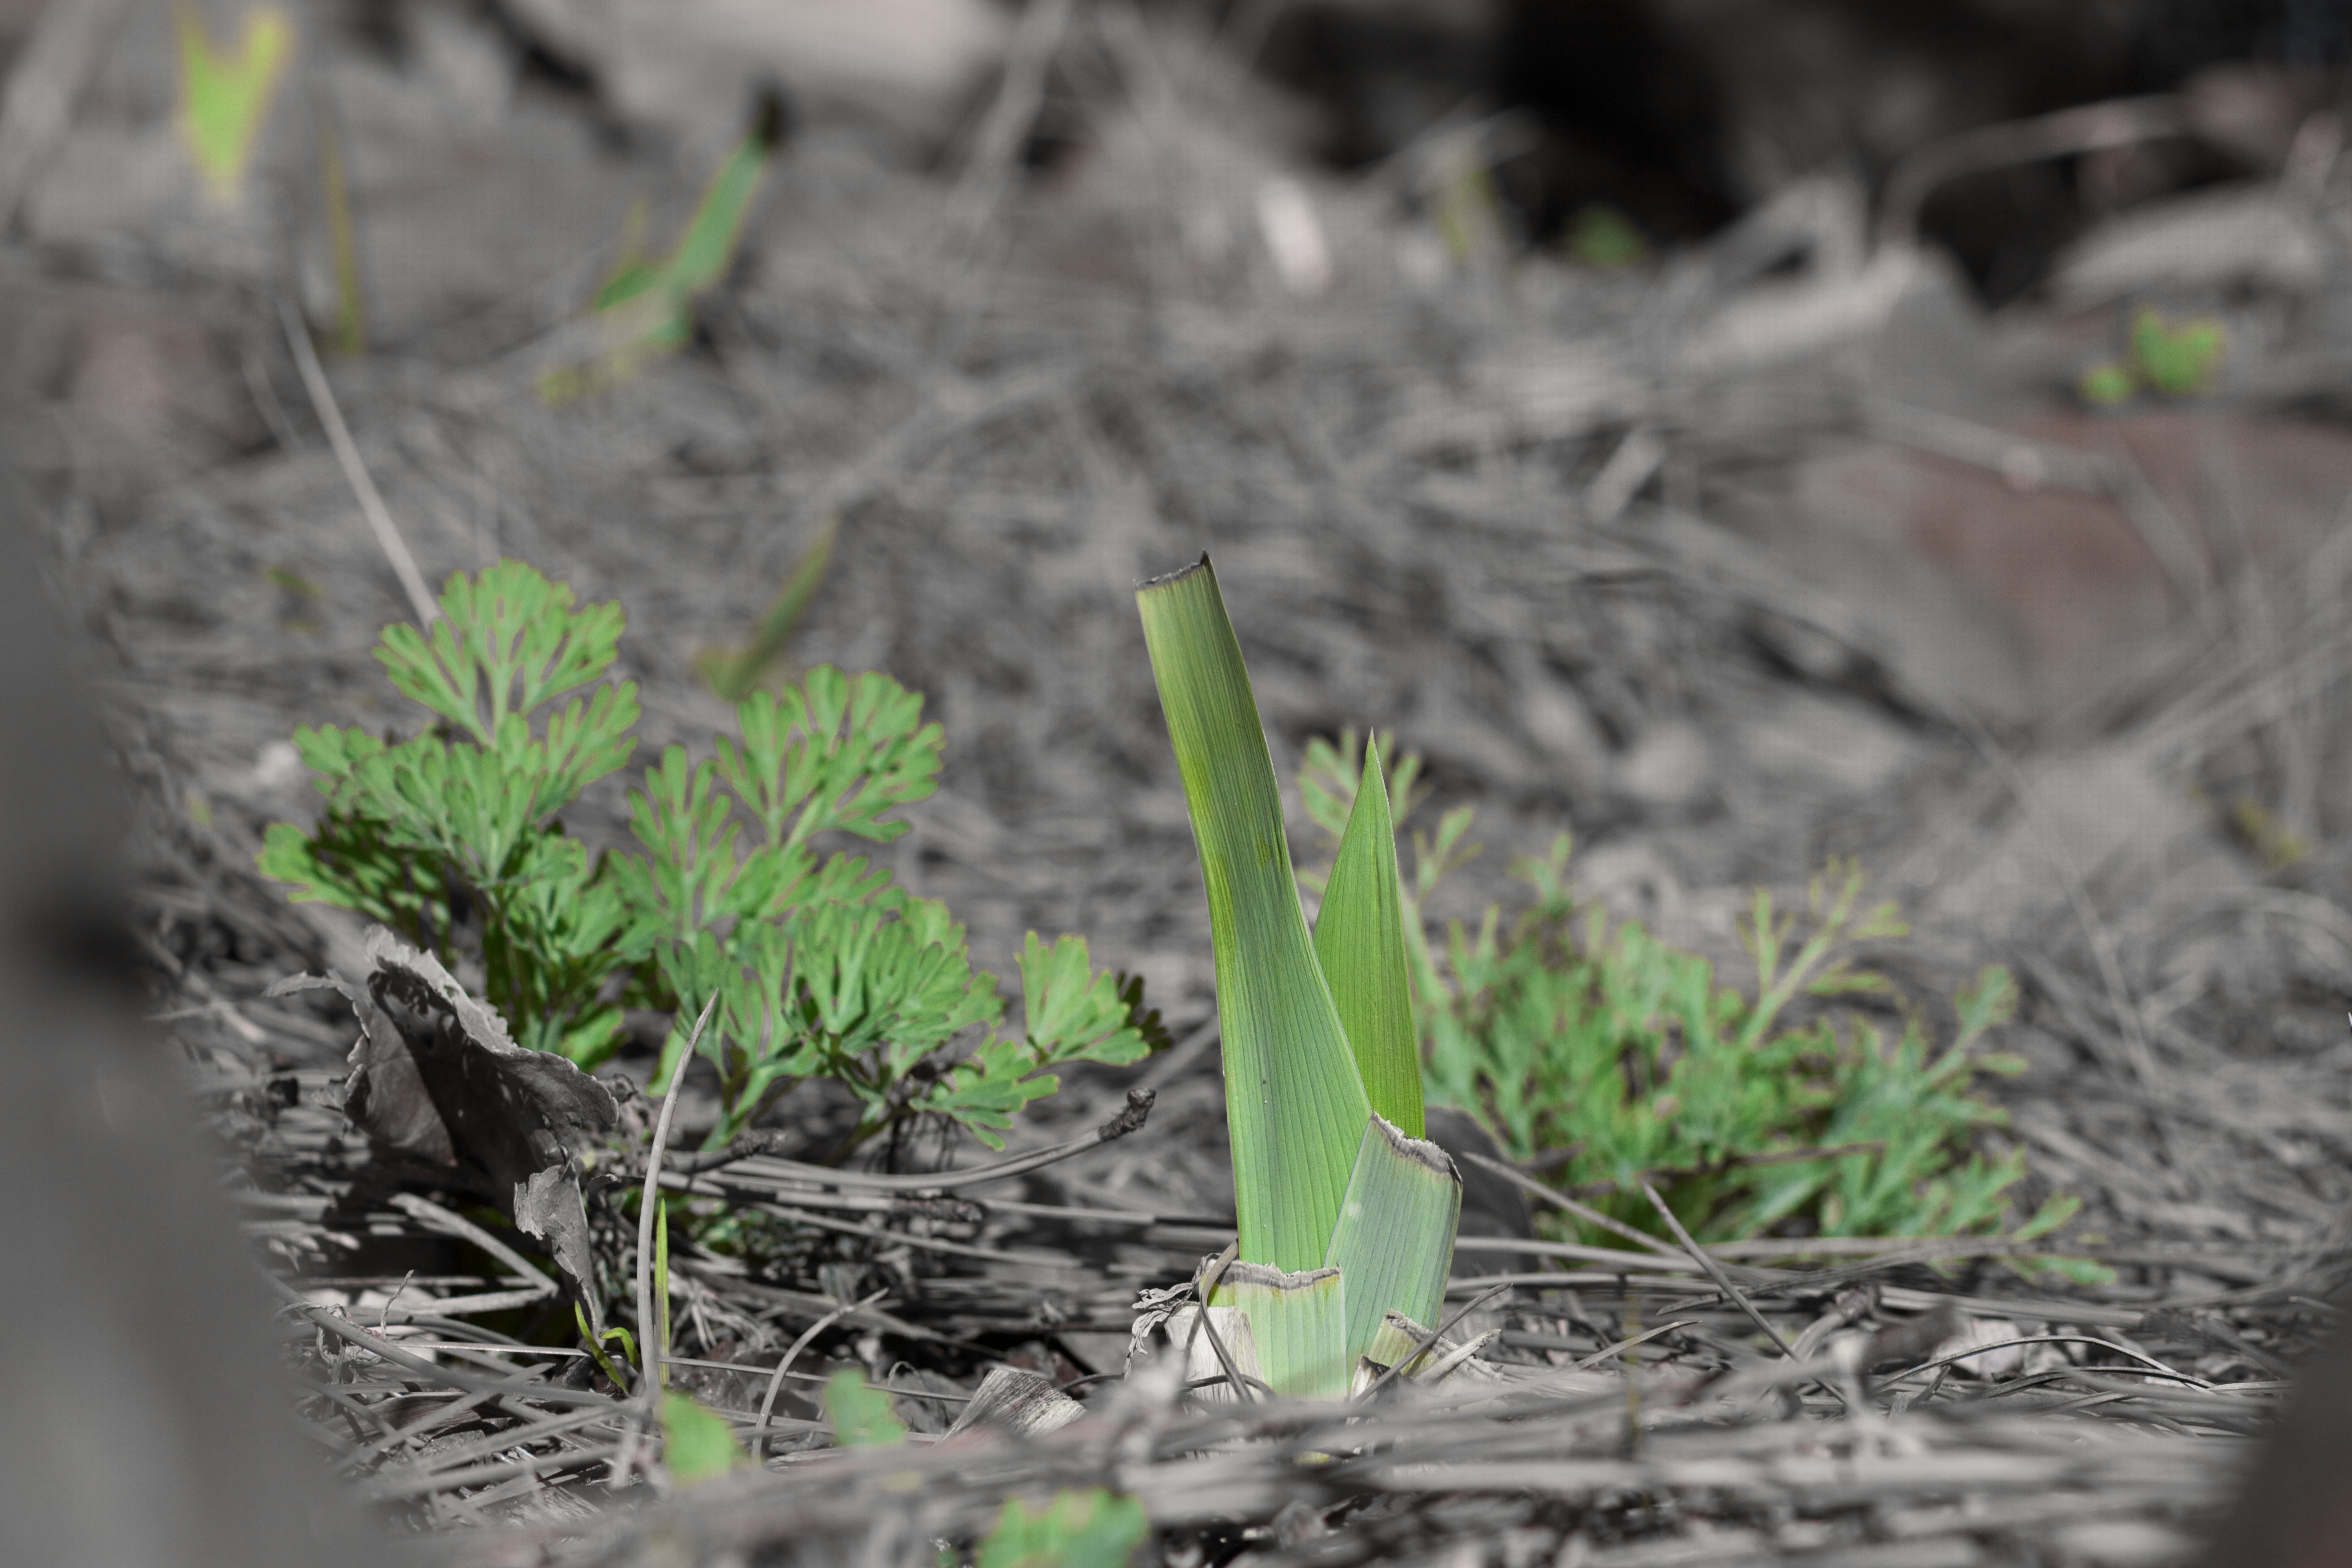
grass, plant, flower, soil, flora, cool image, flowering plant, grass family, land plant